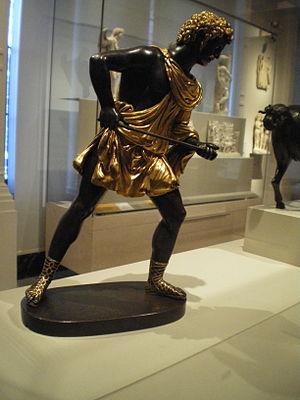
Pier Jacopo Alari Bonacolsi dit L'Antico, est un sculpteur italien de la Renaissance, réputé pour sa dextérité à reproduire des statues antiques en bronze.